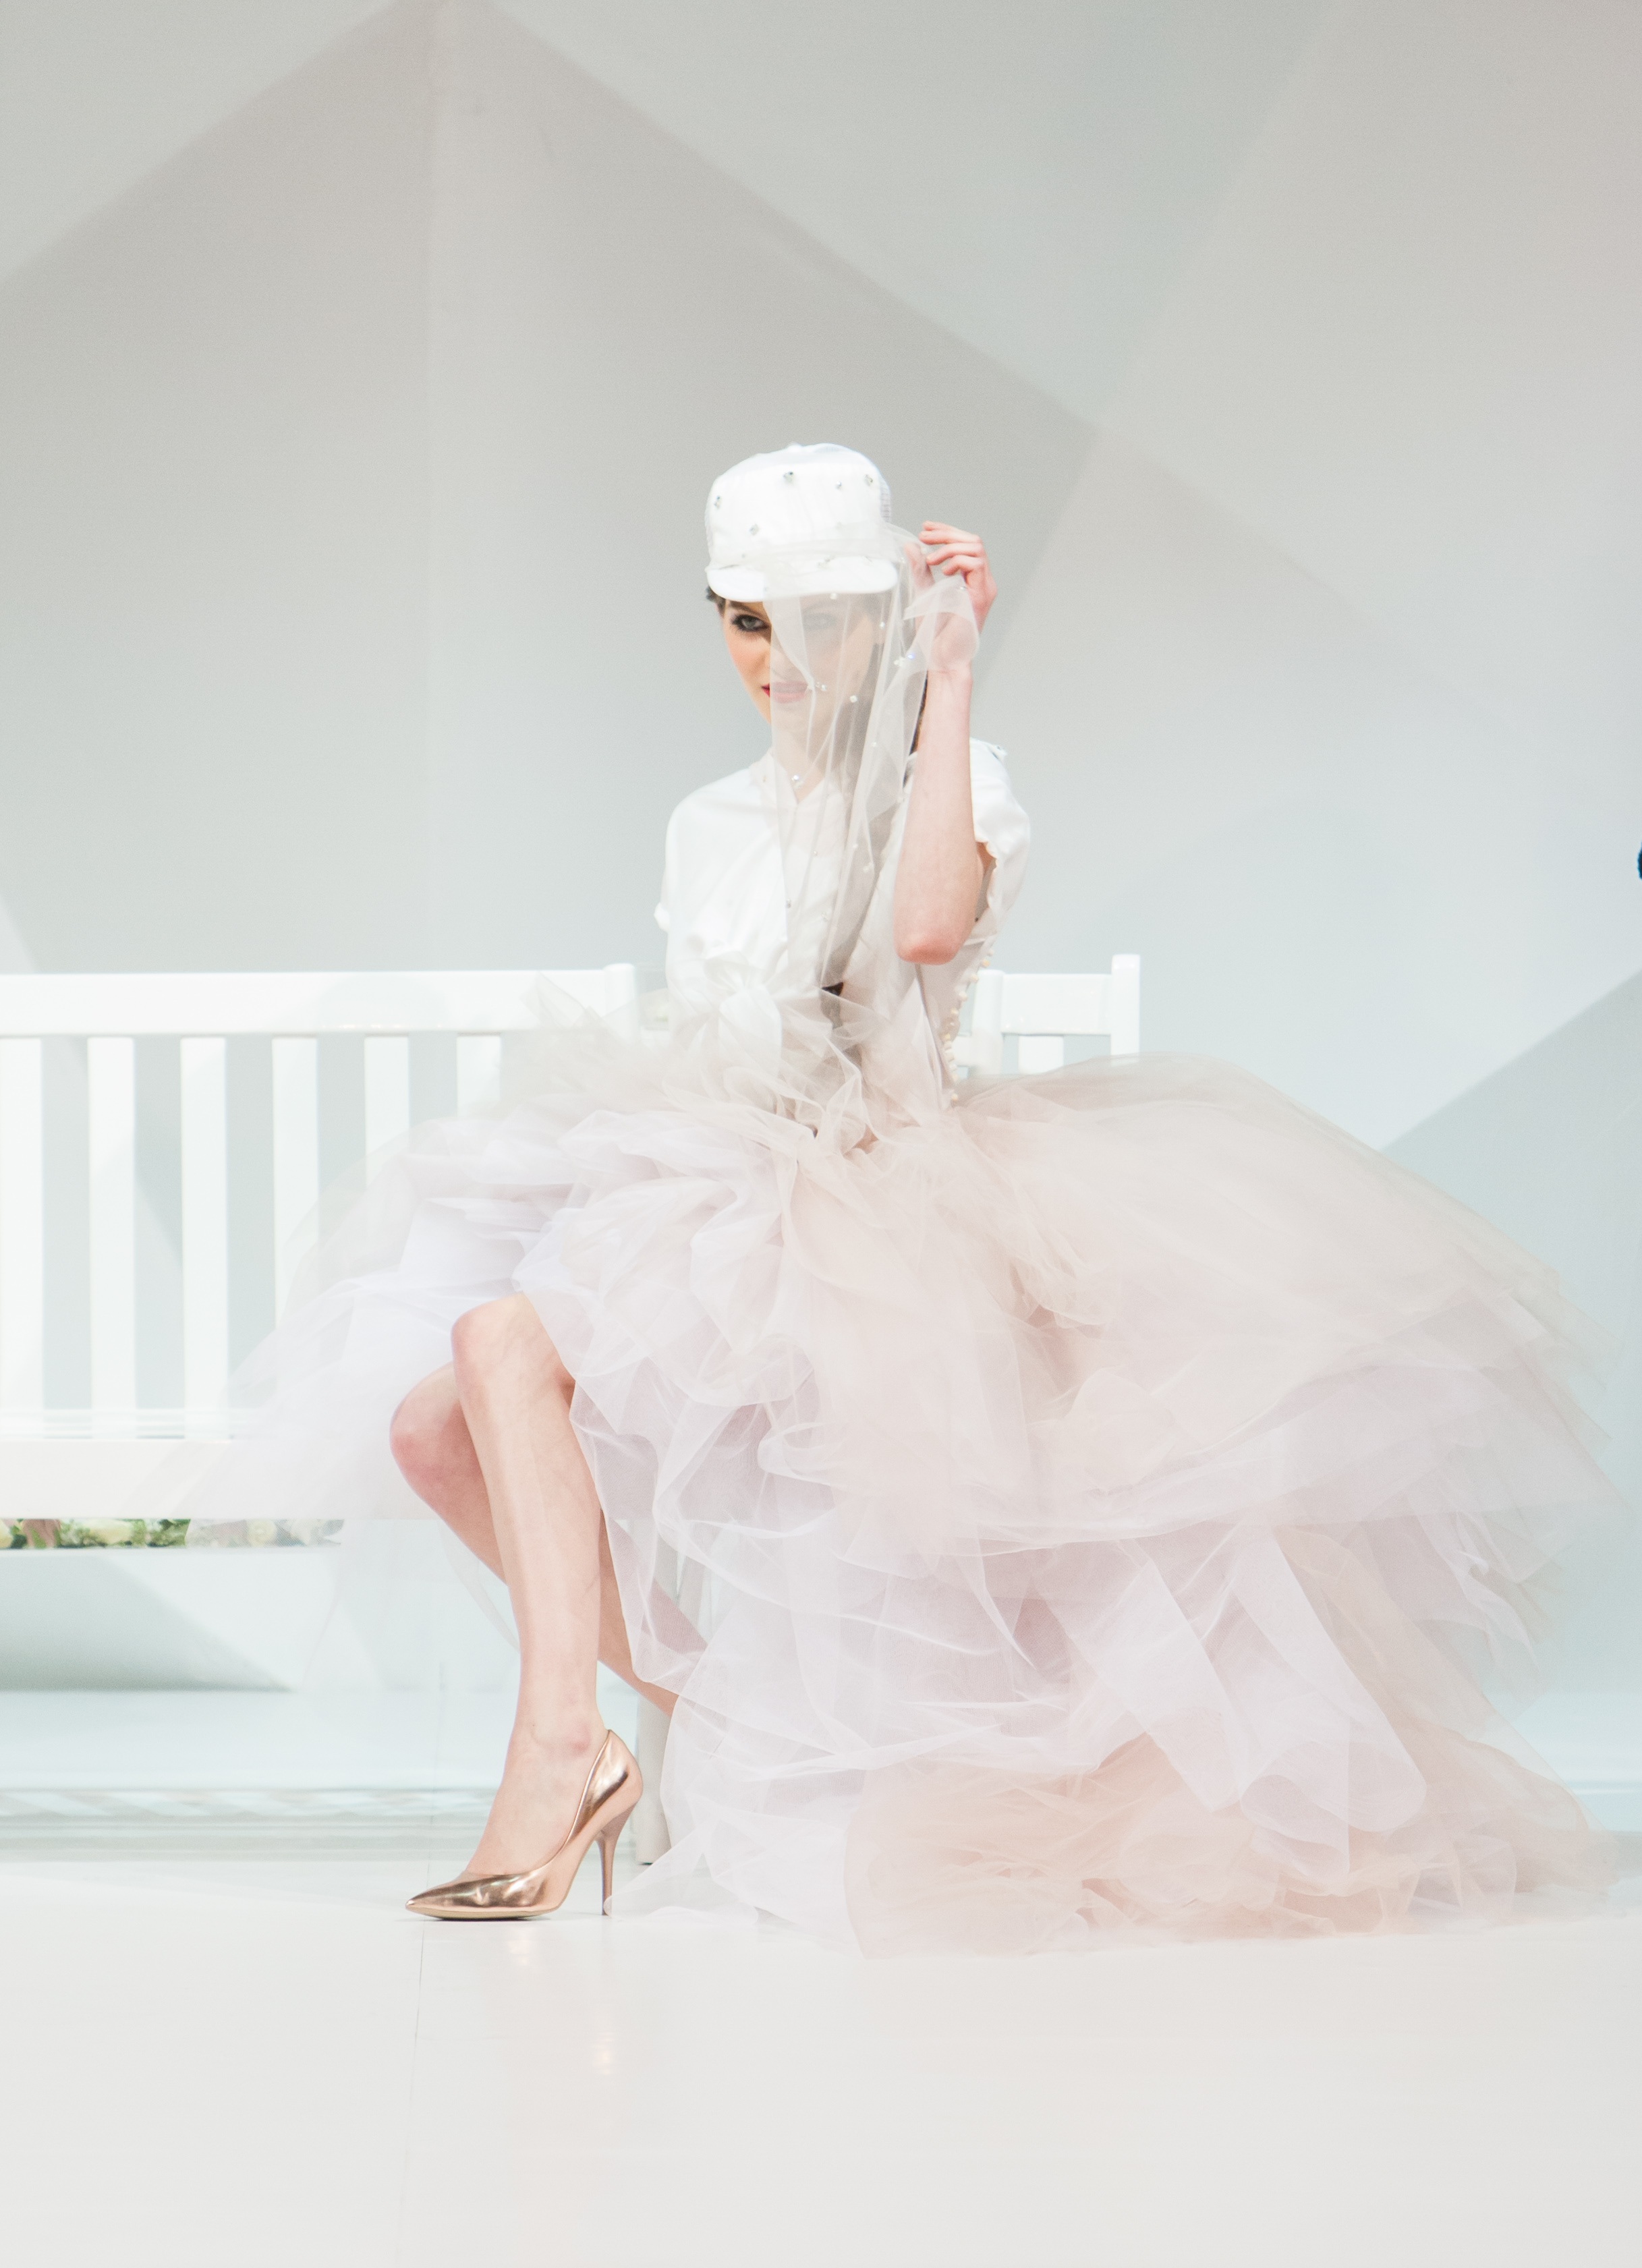
girl, woman, female, model, spring, collection, fashion, clothing, pink, wedding dress, bride, catwalk, designer, dress, design, women, runway, style, elegant, clothes, gown, elegance, wear, gorgeous, veil, stylish, vogue, fashionable, haute couture, fashion show, bridal clothing